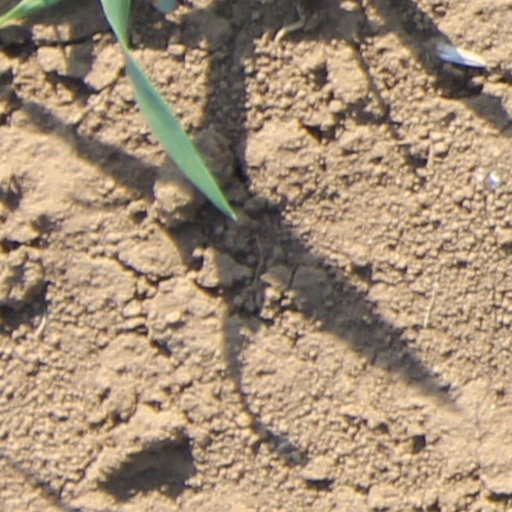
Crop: wheat